United States Ambassador to Barbados and the Eastern Caribbean

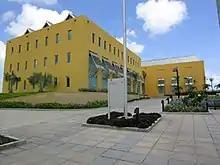
The U.S. embassy in Bridgetown, Barbados, 2006

The Ambassador of the United States to Barbados, the Eastern Caribbean, and the OECS is the official title of the U.S. Ambassador to several island nations of the Caribbean. The ambassador concurrently represents the United States to Antigua and Barbuda, Barbados, Dominica, Grenada, St. Kitts and Nevis, St. Lucia, and St. Vincent and the Grenadines. The ambassador is resident at the U.S. Embassy in Bridgetown, Barbados and is also accredited to the Organization of Eastern Caribbean States (OECS).